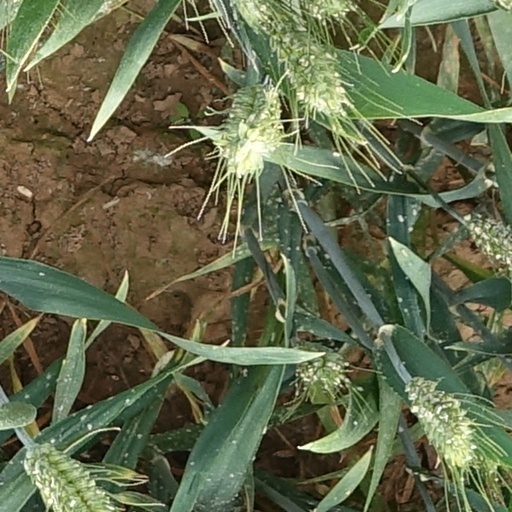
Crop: wheat